Palmiro Togliatti

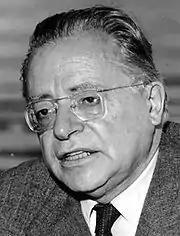
A portrait of Togliatti in 1950s

On 22 August 1950, a car accident caused Togliatti to crack the frontal bone and fracture a vertebra. As with the 1948 assassination attempt, the event caused an international sensation, and was followed by an investigation, which blamed the accident on "the unacceptable levity of fellow driver Aldo Zaia". At the time, no one was aware that in October 1950 he had lost consciousness and went into a coma; his doctor suspected that Togliatti had been poisoned. Togliatti was saved by brain surgery. During his period of convalescence in a Piedmontese clinic, it was reported that Togliatti had played chess with the Italian senator and fellow party member Cino Moscatelli. In December 1951, within the context of the birth of the Gladio anti-communist organisation, spy microphones were set up in Togliatti's house by the head of the Supervisory Commission, and were intended to also monitor his partner, Nilde Iotti, who was suspected of being in contact with Vatican circles.